Rose Shahfa

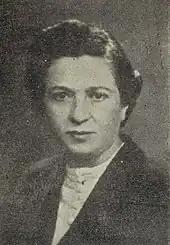
Rose Shahfa in the 1930s

Rose Shahfa (1890–6 August 1955) was a Lebanese writer and women's rights activist who was a leading speaker in the first Arab Women's Conference.